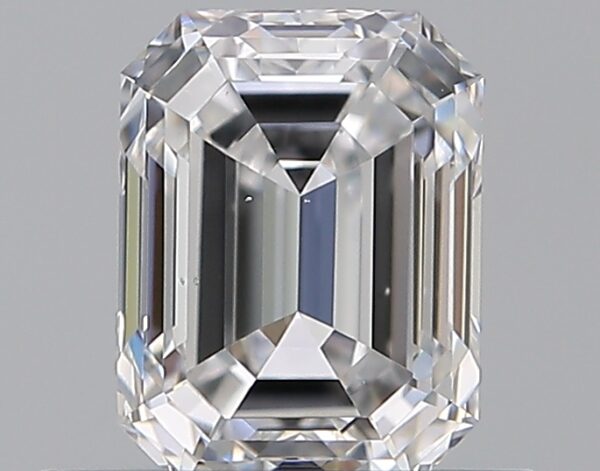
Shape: emerald
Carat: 0.7
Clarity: VS2
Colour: D
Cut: VG
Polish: VG
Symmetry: VG
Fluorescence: N
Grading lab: GIA
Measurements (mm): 5.66 x 4.27 x 2.97